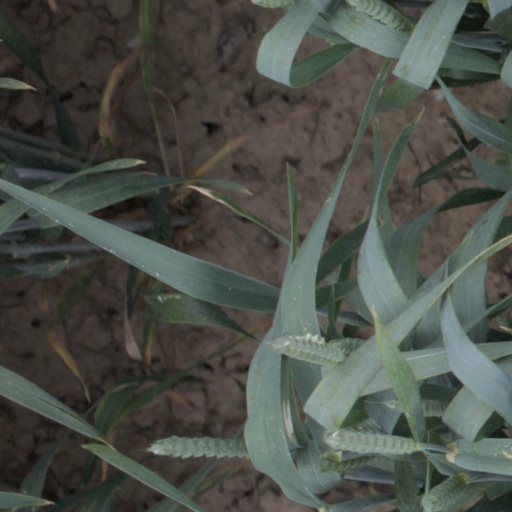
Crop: wheat